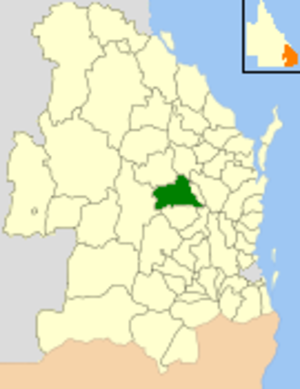
Le comté de Wondai était une zone d'administration locale au sud-est du Queensland en Australie. Le siège du conseil était à Wondai.